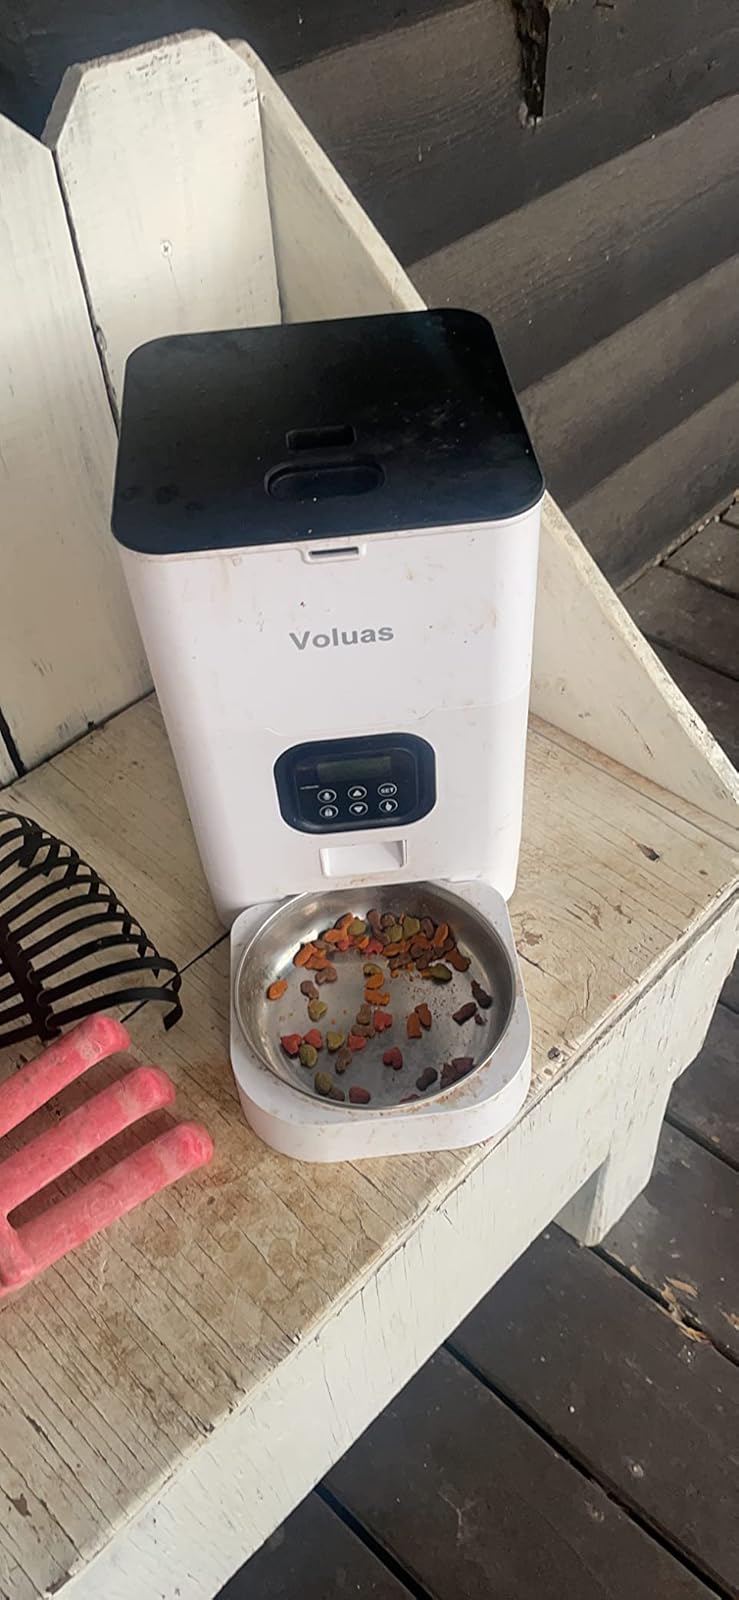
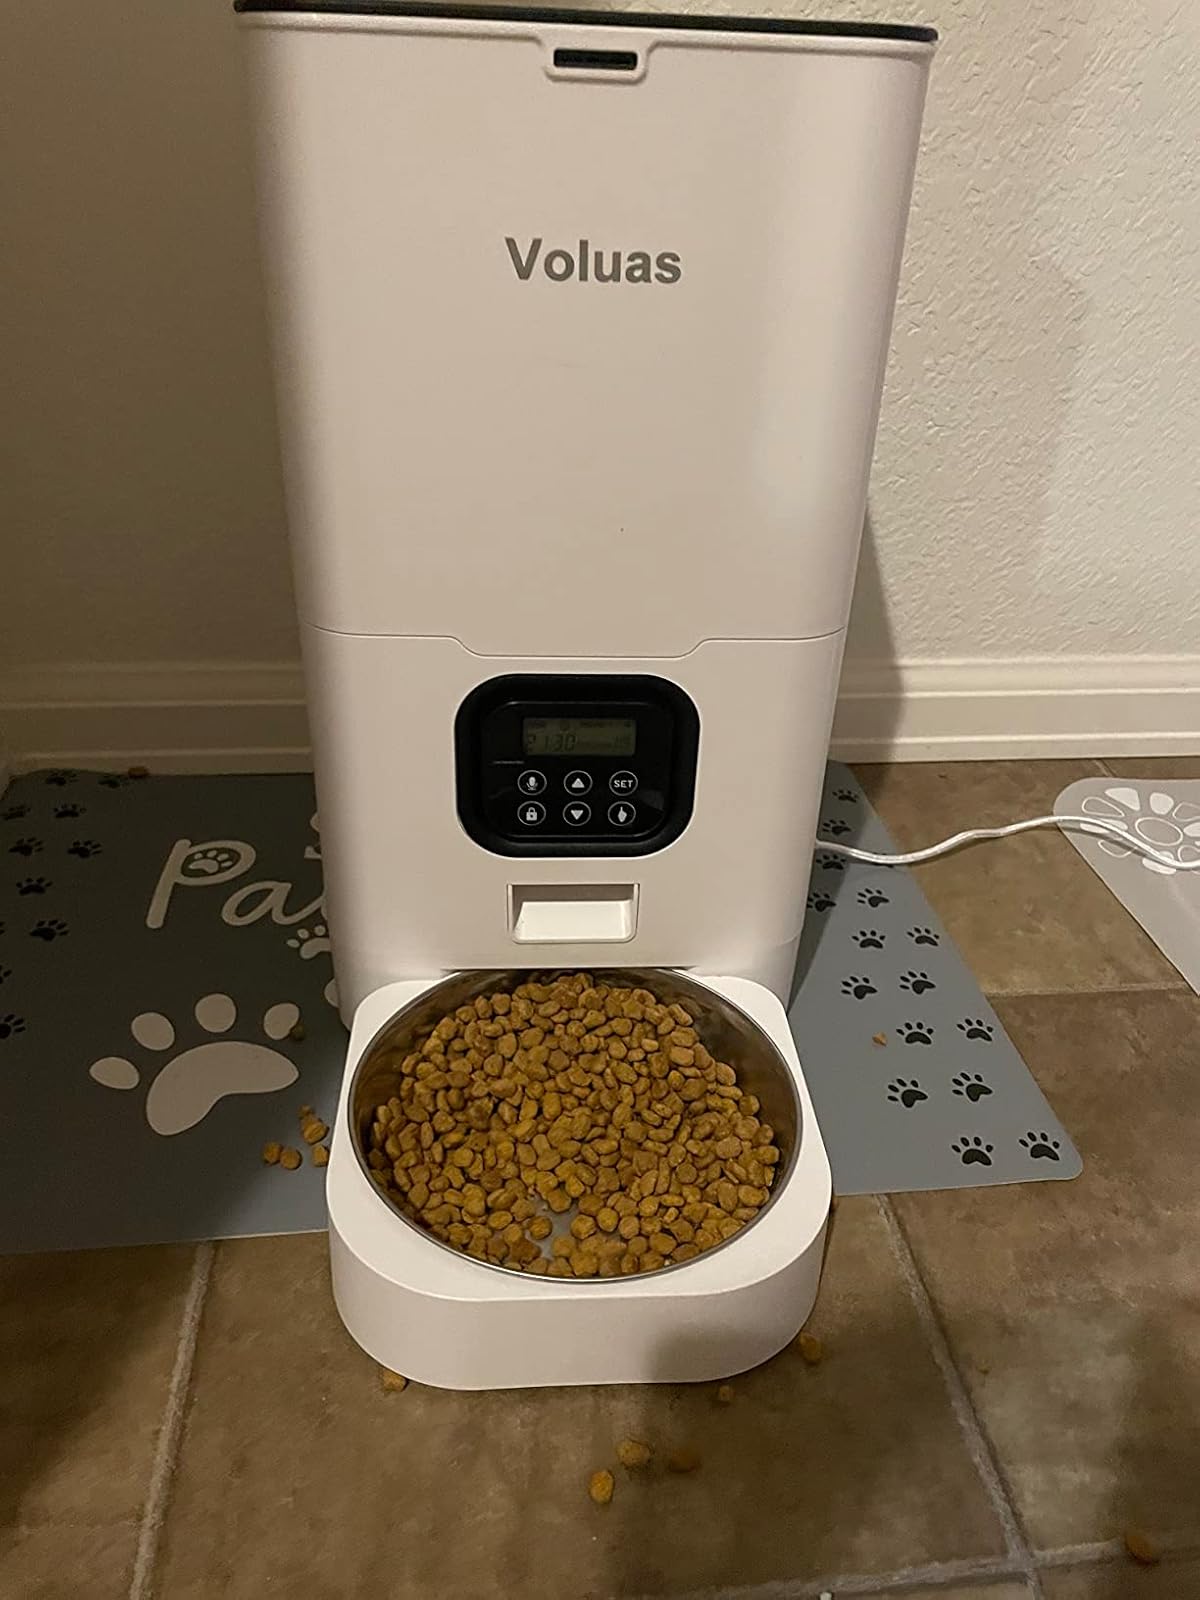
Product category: items_feeder
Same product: yes